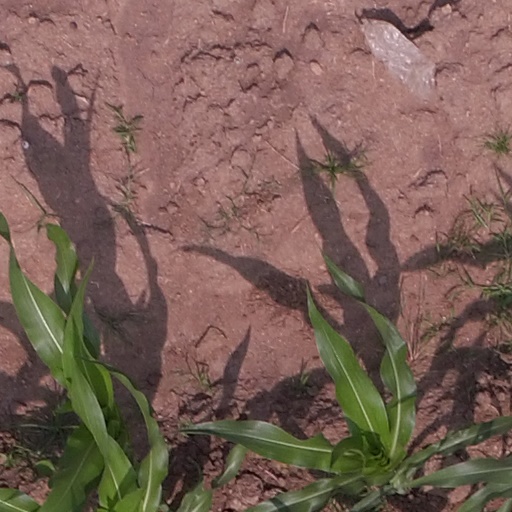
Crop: maize; corn